Woody plant encroachment

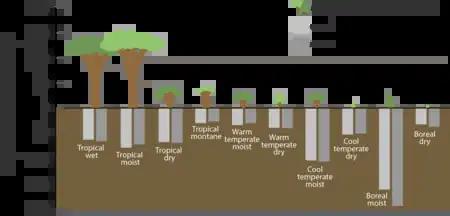
Amount of carbon stored in Earth's various terrestrial ecosystems, in gigatonnes

Cutting or harvesting of bushes and shrubs with manual or mechanised equipment. Mechanical cutting of woody plants is followed by stem-burning, fire or browsing to suppress re-growth. Some studies find that mechanical bush control is more sustainable than controlled fires, because burning leads to deeper soil degradation and faster recovering of shrubs. Bush that is mechanically harvested is often burnt on piles, but can also serve as feedstock for value addition, including firewood, charcoal, animal feed, energy and construction material. Mechanical cutting is found to be effective, but requires repeat application. When woody branches are left to cover the degraded soil, this method is called brush packing. Some forms of mechanical woody plant removal involve uprooting, which tends to lead to better results in terms of the restoration of the grass layer, but can have disadvantages for chemical and microbiological soil properties.